The 300 Spartans

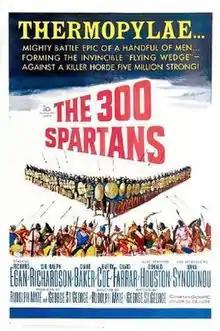
Theatrical release poster

The 300 Spartans is a 1962 CinemaScope epic historical drama film depicting the Battle of Thermopylae. It was directed by Rudolph Maté and stars Richard Egan, Ralph Richardson, David Farrar, Diane Baker, and Barry Coe. Produced with the cooperation of the Greek government, it was filmed in the village of Perachora in the Peloponnese.